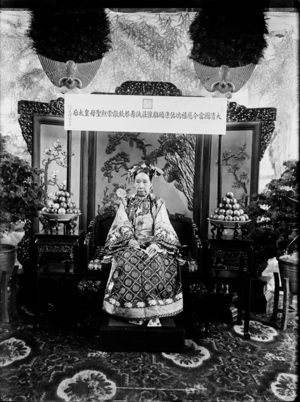
La révolte des Boxers, ou révolte des Boxeurs, ou guerre des Boxers, fomentée par les Poings de la justice et de la concorde, société secrète dont le symbole était un poing fermé, d'où le surnom de Boxers donné à ses membres en Occident, se déroula en Chine, entre 1899 et 1901.